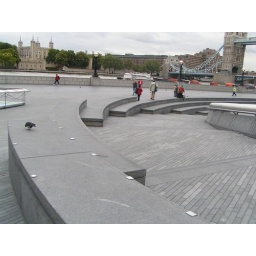
near tower bridge - London UK (1)